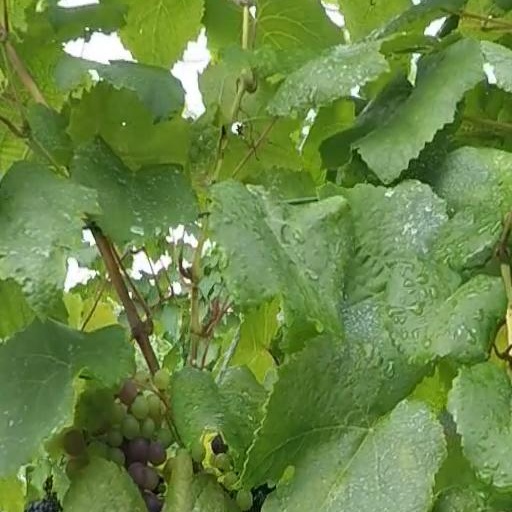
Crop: grape